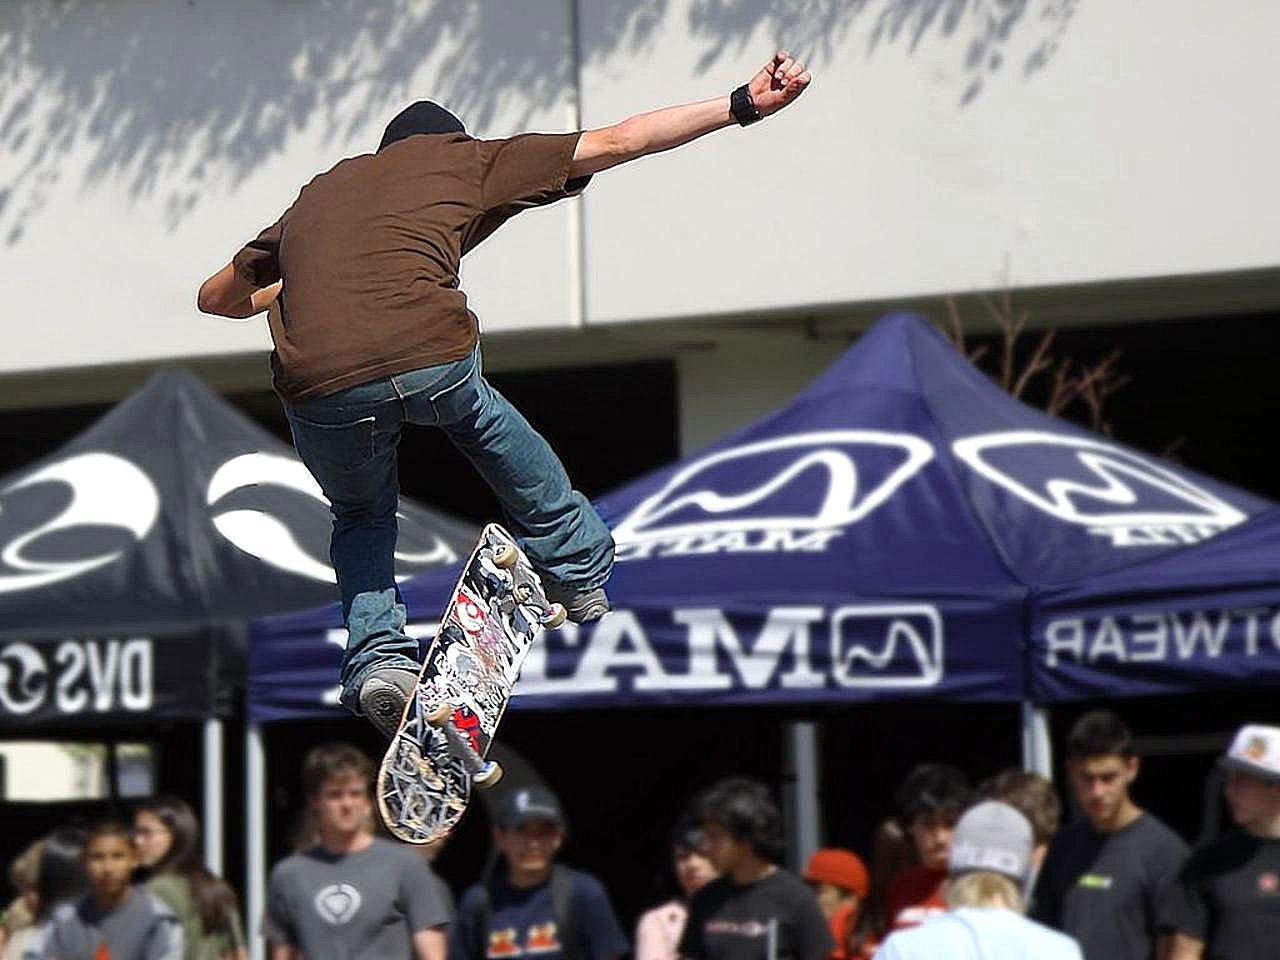
sport, skateboarding, extreme, sports, boards, skating, skateboarders, endurance, bicycle motocross, basketball moves